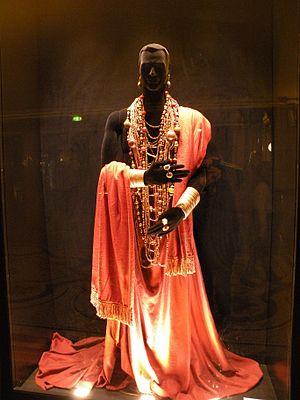
opéra garnier collection de costume
Nabucco est un opéra en quatre actes de Giuseppe Verdi sur un livret de Temistocle Solera, tiré de Nabuchodonosor, drame d'Auguste Anicet-Bourgeois et de Francis Cornu et créé le 9 mars 1842 à la Scala de Milan. Il évoque l'épisode biblique de l'esclavage des juifs à Babylone symbolisé par le chœur de la troisième partie, le Va, pensiero des Hébreux auxquels s'identifiait la population milanaise alors sous occupation autrichienne.